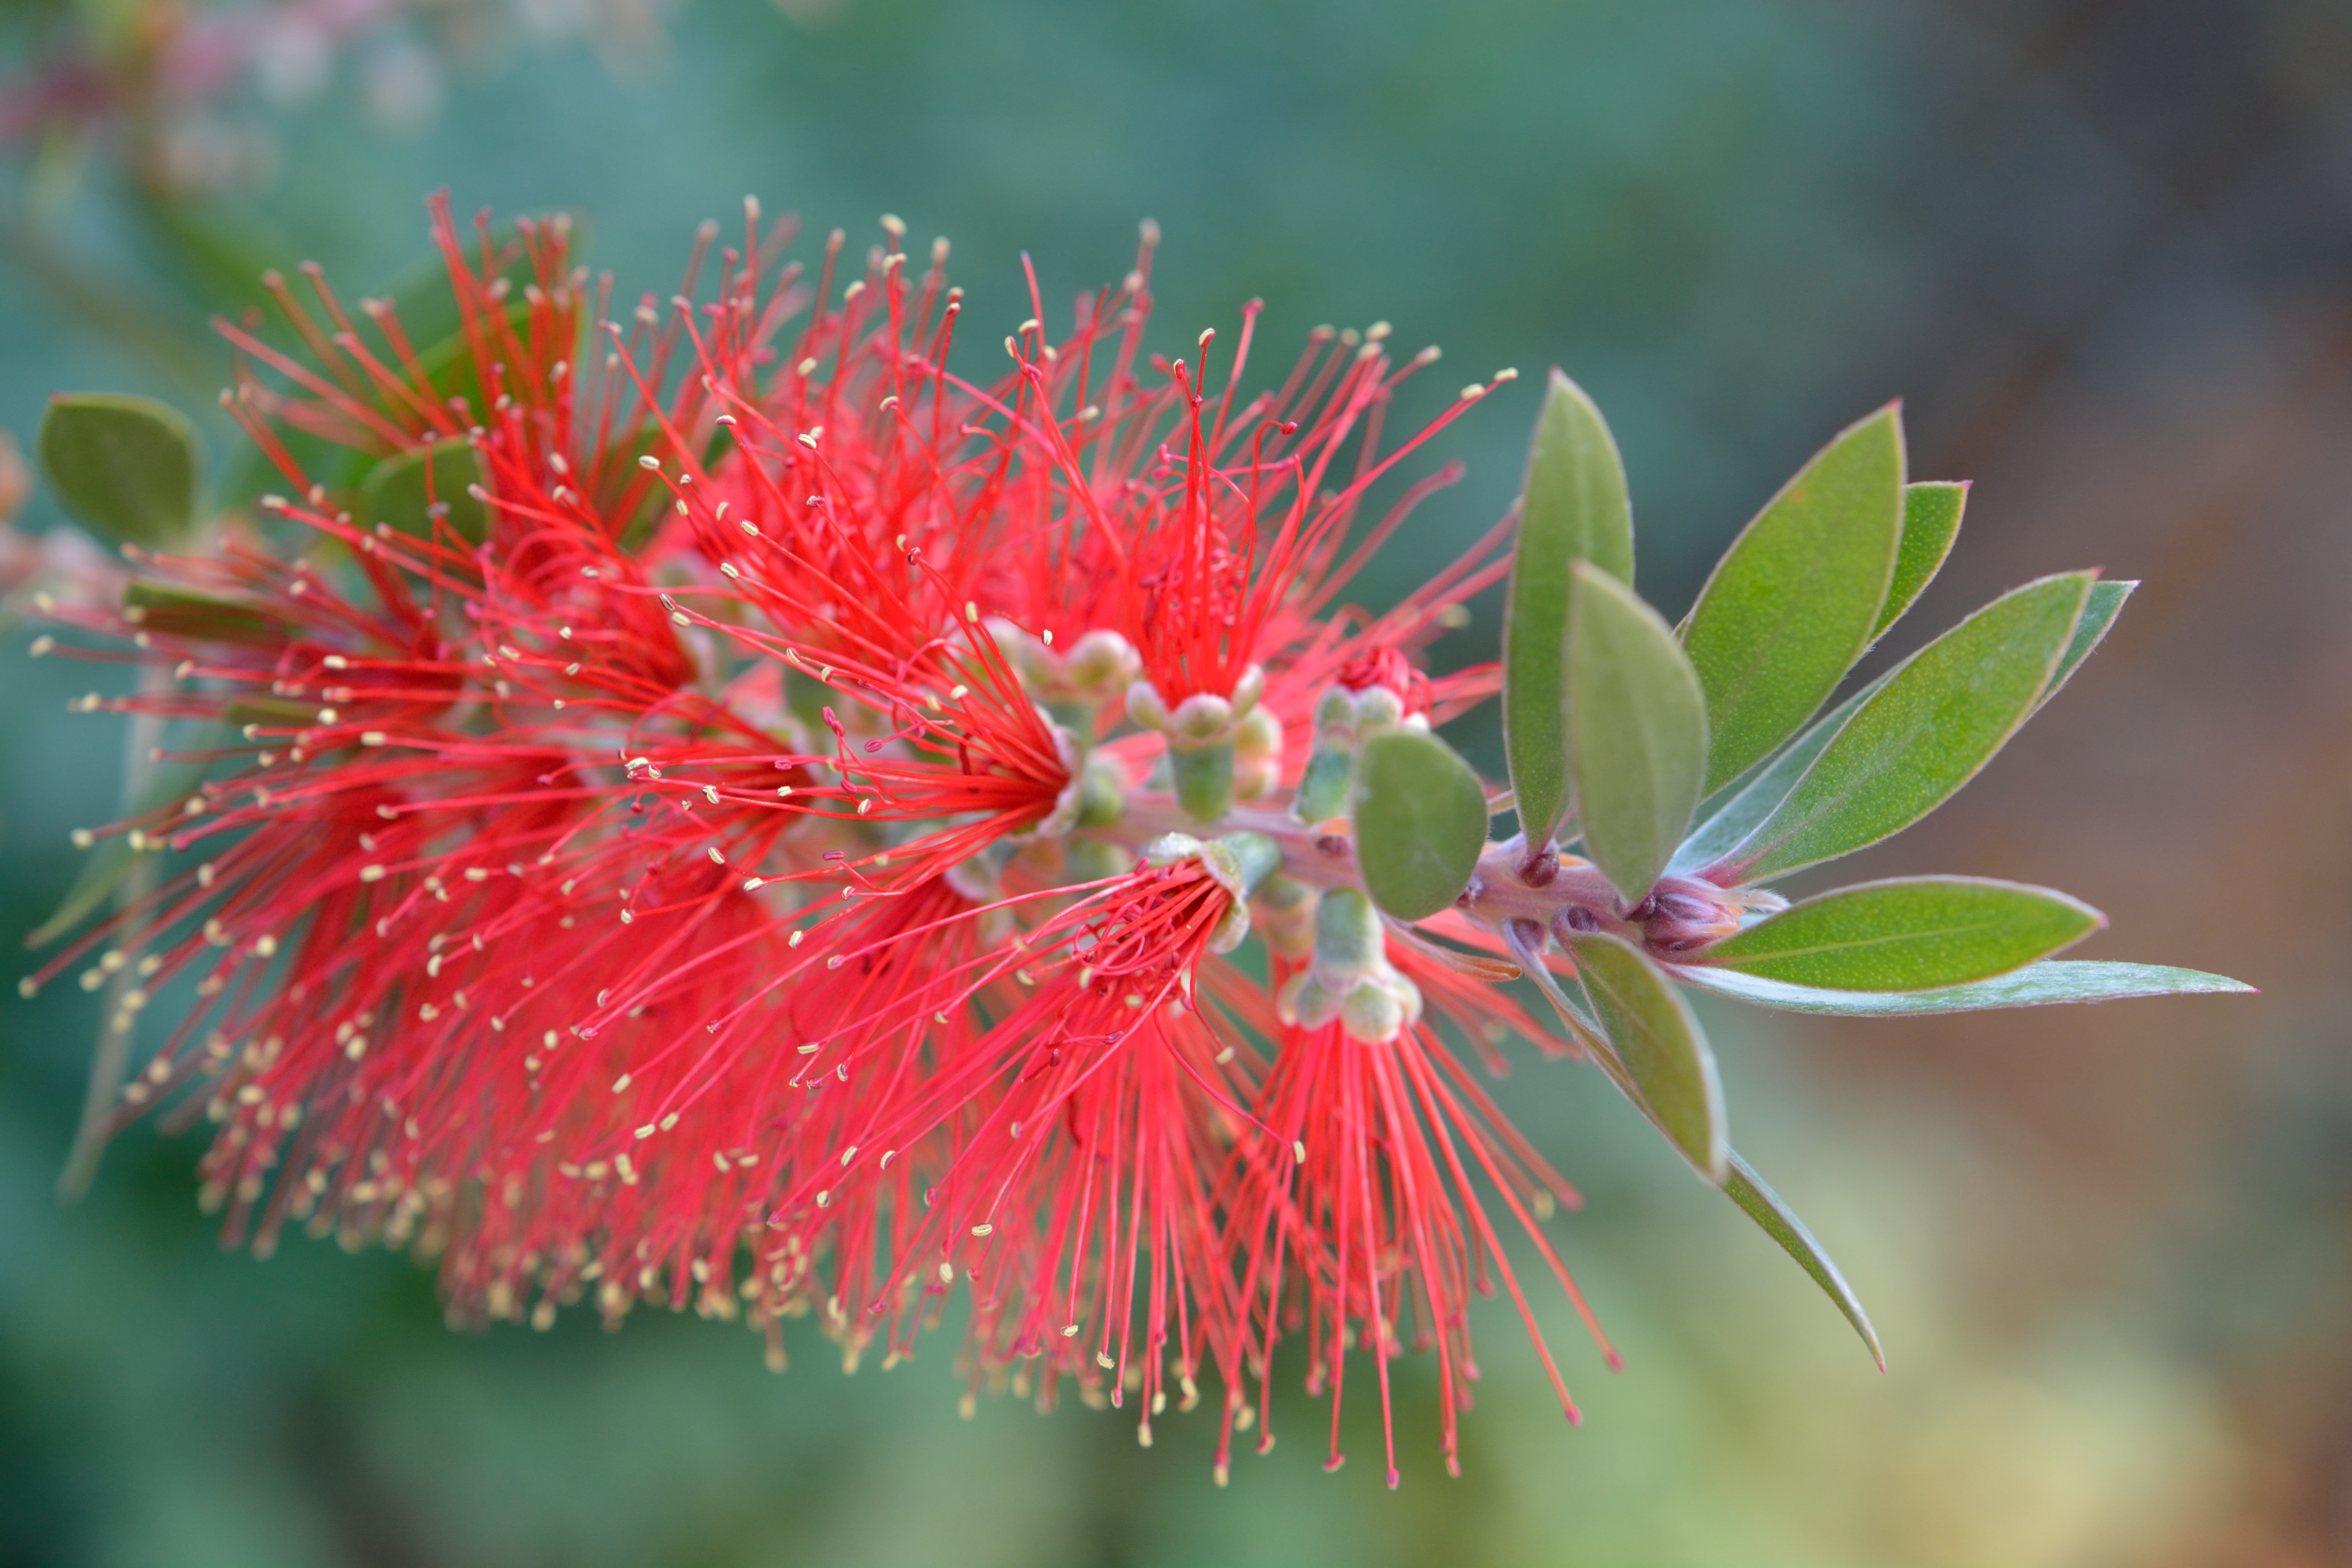
tree, nature, blossom, plant, photography, flower, green, red, produce, botany, garden, flora, wildflower, flowers, close up, shrub, macro photography, flowering plant, land plant, thorns spines and prickles